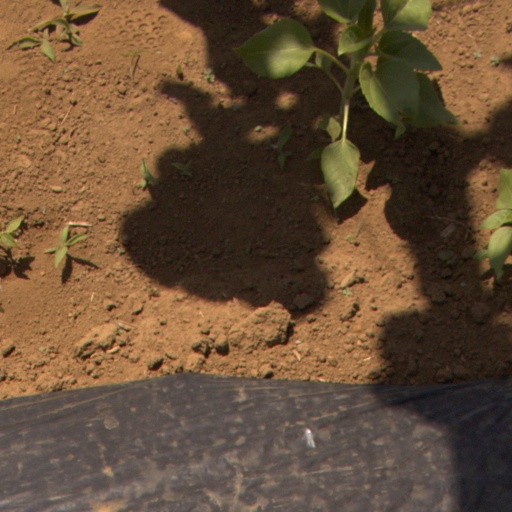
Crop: Jerusalem artichoke